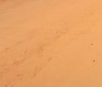
Surface type: ground